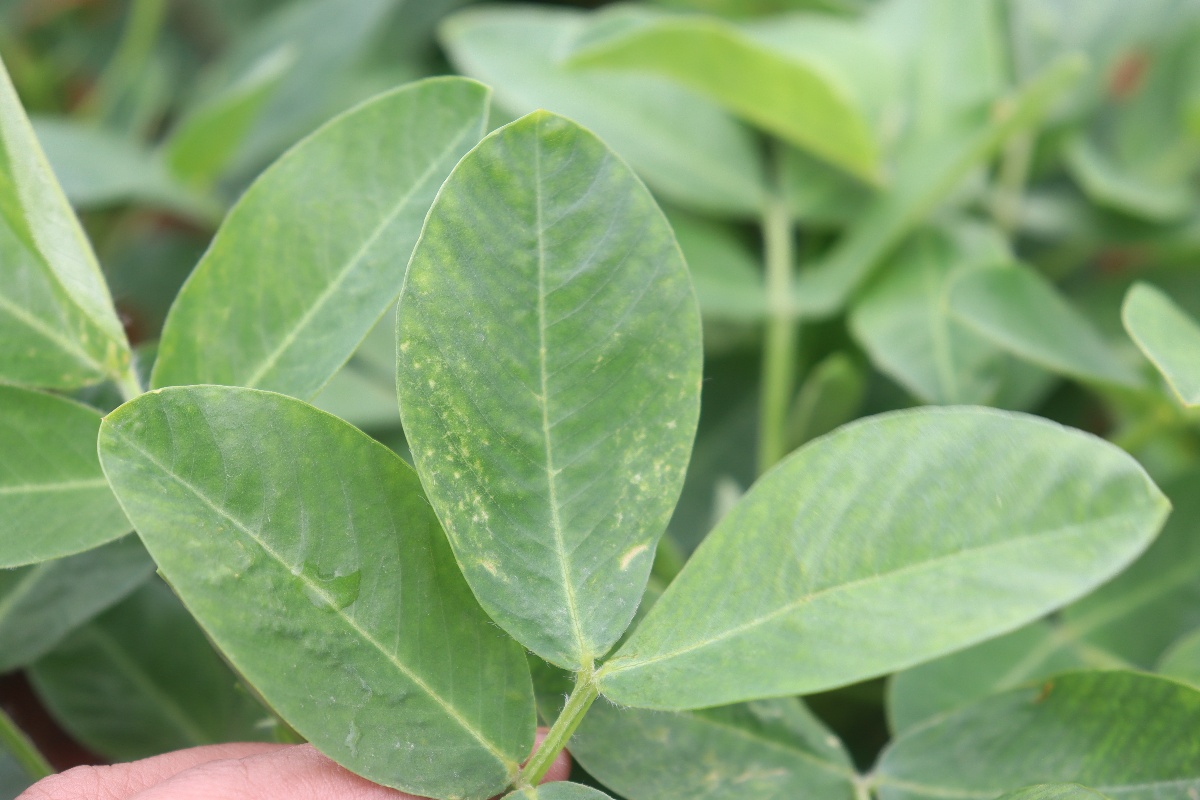
Label: healthy leaf